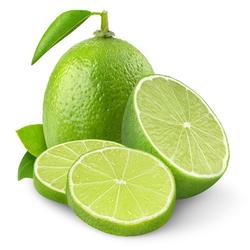
Label: Lemon